Liberty Party (United States, 1840)

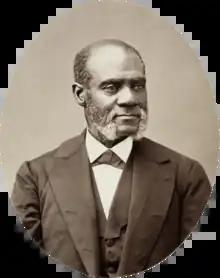
Henry Highland Garnet, abolitionist and Liberty Party speaker.

Additionally, the experience of the 1830s had persuaded the Liberty leaders that moral suasion alone could not abolish slavery, because "slaveholders did not care for moral suasion abolitionists." Having experienced political persecution at the hands of the United States government through instruments such as the gag rule, they became convinced of the necessity of direct political action to counteract the influence of the Slave Power. Liberty members also clashed with Garrisonians over the issue of nonresistance. Influenced by the involvement of Black abolitionists like Henry Highland Garnet, Liberty meetings sometimes adopted resolutions expressing support for slave rebellions such as the Creole case, a step which the Garrisonians were not willing to endorse. While some political abolitionists opposed the involvement of women in the abolitionist movement in leadership roles, including James G. Birney, feminists like Smith, Henry B. Stanton, and Joshua Leavitt who supported an equal role for women in antislavery societies also joined the Liberty Party.